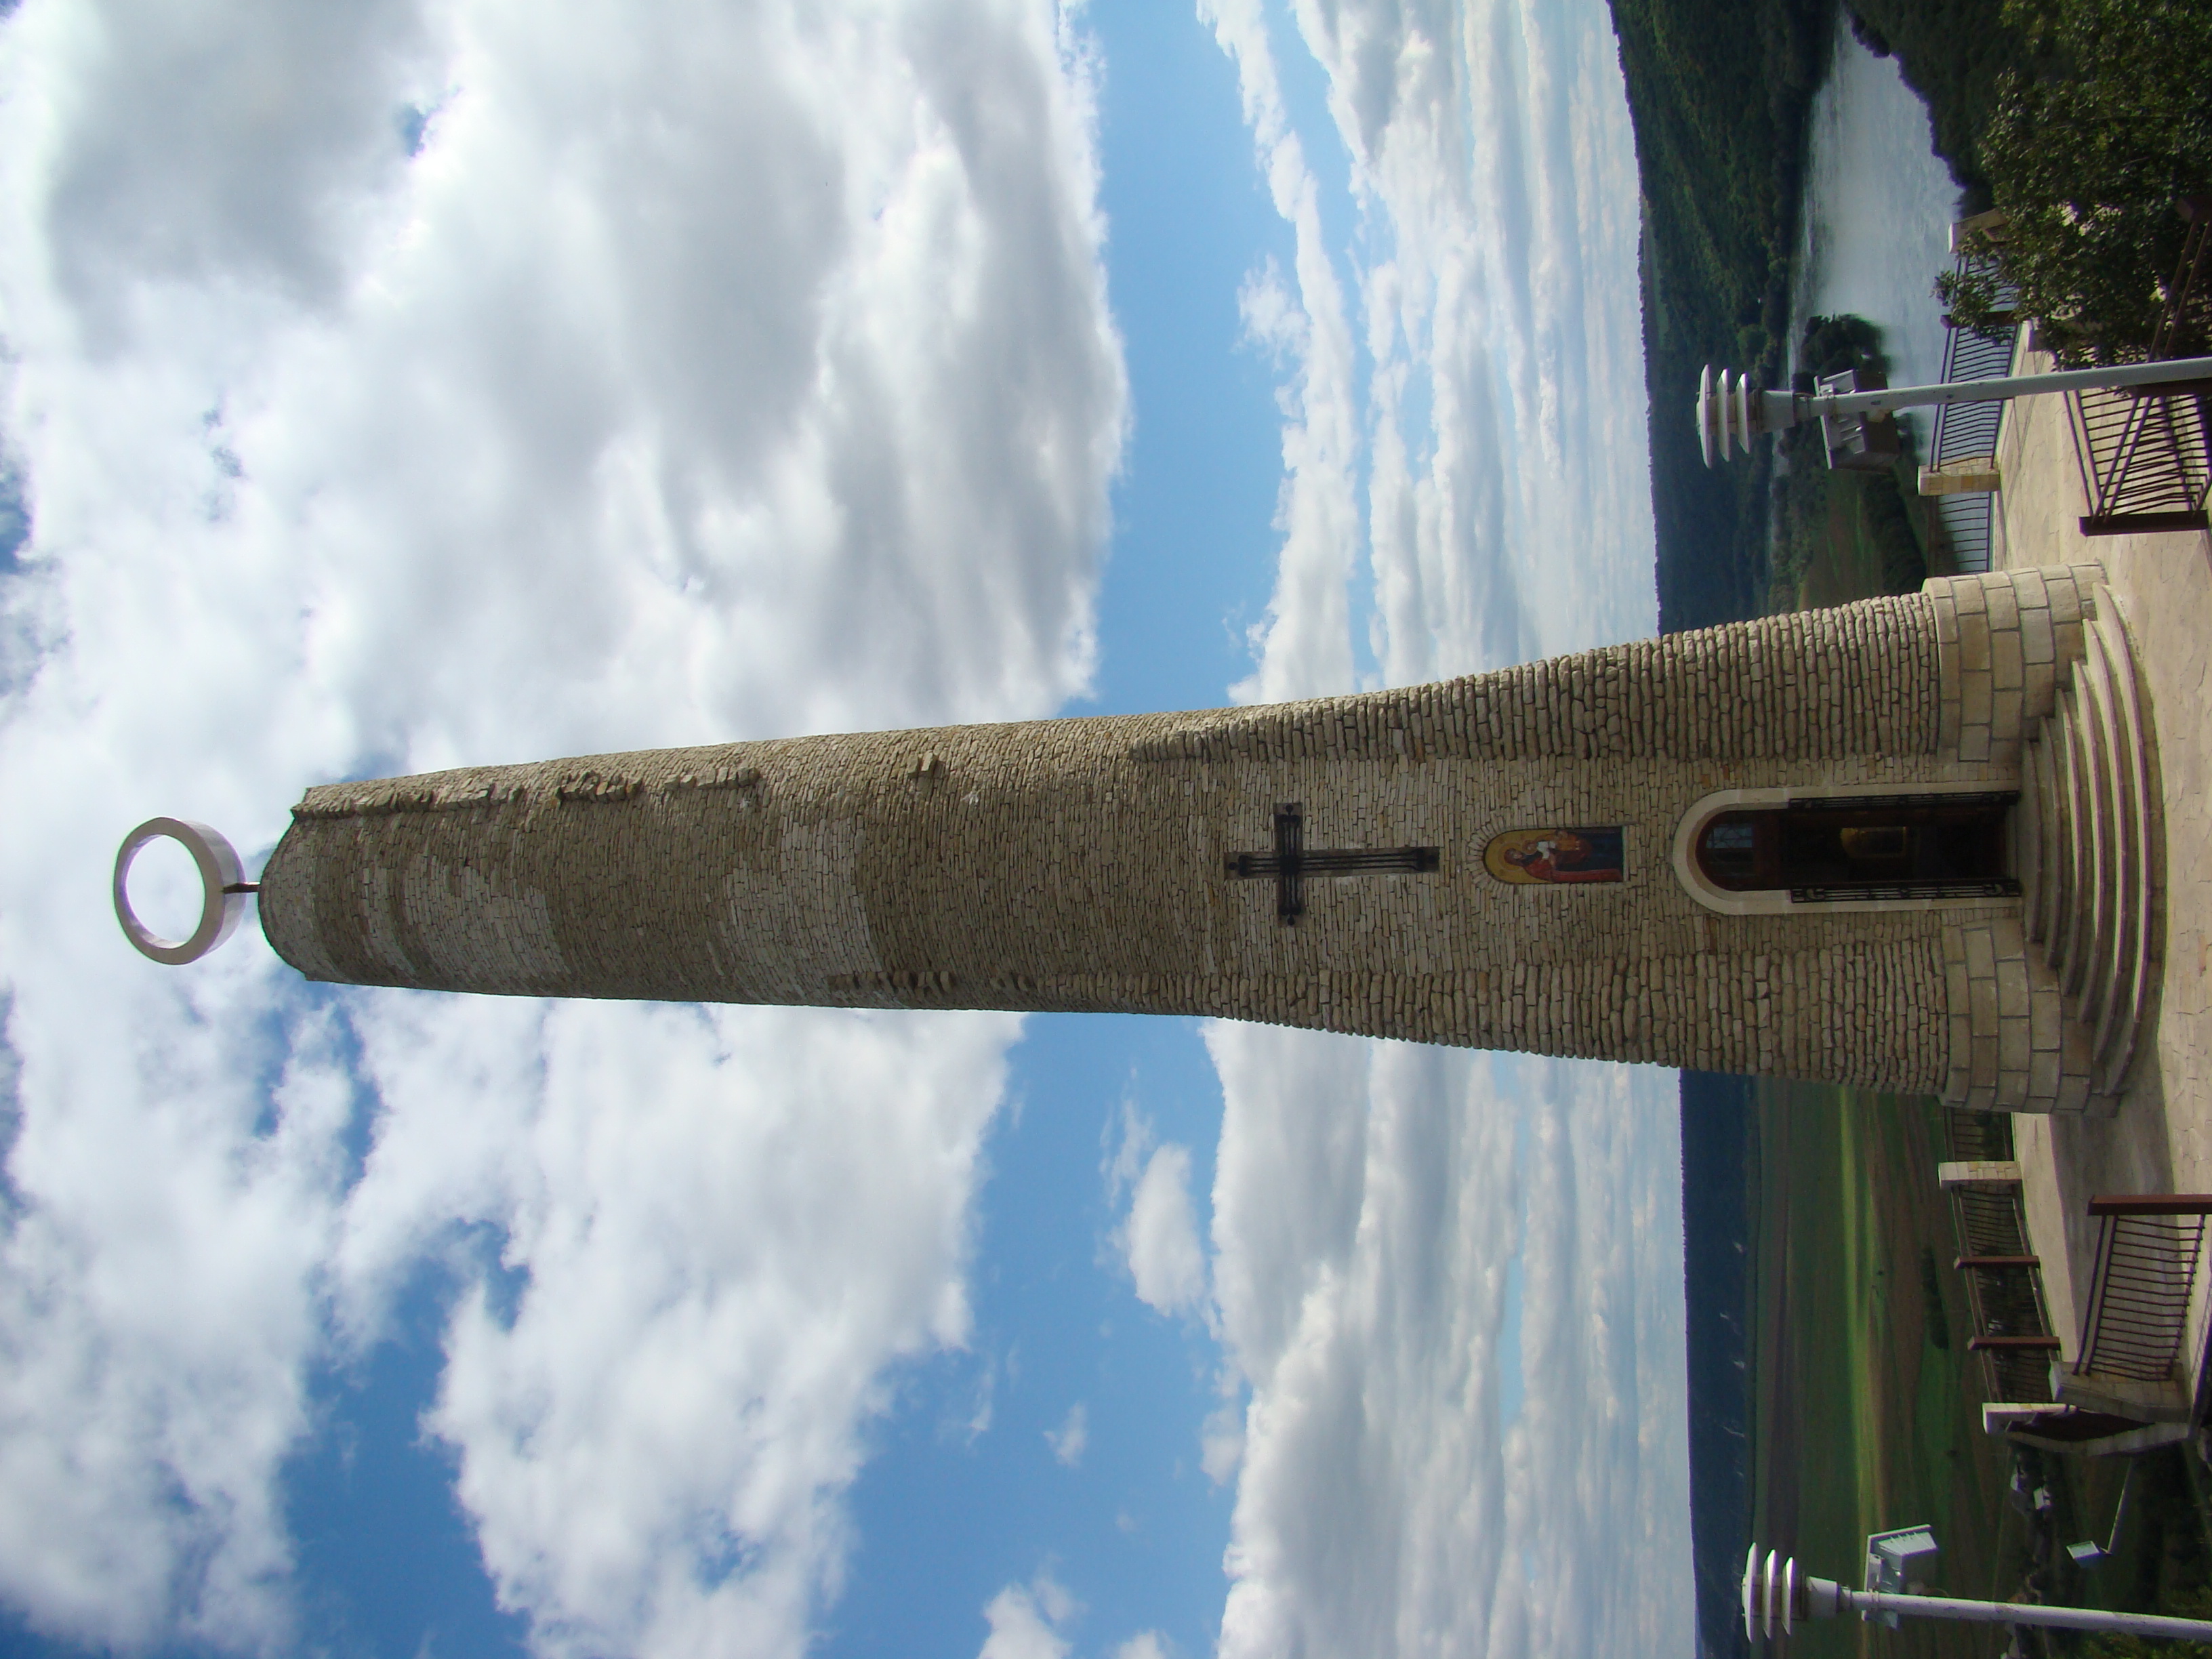
town, monument, travel, tower, landmark, bell tower, steeple, obelisk, sony, dsch9, moldova, soroca